Nava System

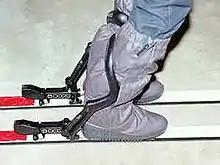
A pair of Nava System bindings with the skier in place. The boot is clipped into the binding, which is almost flush with the ski, and the control arm, black, is in place behind the skiers calf.

The Nava System was a ski binding and custom ski boot offered for sale in the 1980s. The system used a combination of flexible sole plate to keep the boot centered, and a spring-loaded plastic arm on the rear binding that was used to transmit sideways motions of the leg to the ski. This eliminated the need for a hard shell on the boot; the Nava boot was soft and resembled a knee-high winter boot. In spite of numerous endorsements by racing stars, the system never caught on and sales ended by the late 1980s.